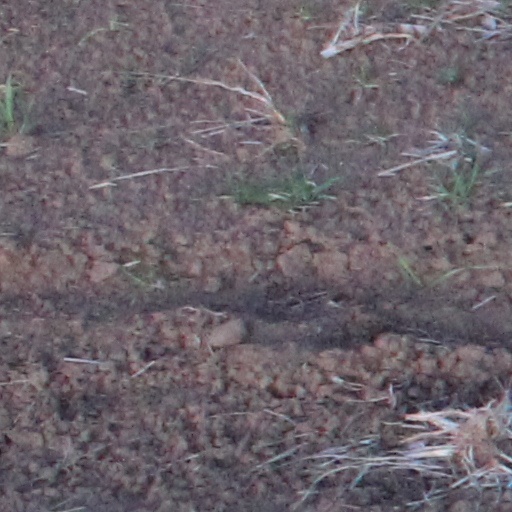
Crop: wheat